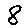
Label: 8